WAAY-TV

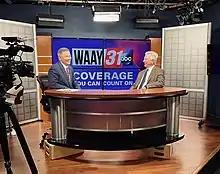
Senator Tommy Tuberville being interviewed by Dan Schaffer of WAAY-TV in 2021.

In the Spring 2007 ratings period, all of the station's newscasts ranked in third place. This is in contrast from the 1970s through the early 1990s, when WAAY was still family-owned. On July 16, 2007, WAAY unveiled a new set and graphics package similar to that of sister stations WWSB and WTXL. Beginning September 13, 2010, its news title became "WAAY 31 FirstNews". The station was the first to air a 4:30 a.m. newscast in the market and is the only station in the area airing local news weekday at 11 a.m. and 4 p.m. The channel produced a prime time newscast at 9 p.m. for UPN affiliate WHDF during the early 2000s. On September 20, 2010, through a new news share agreement, a second WAAY-produced broadcast at 9 began airing every night on Fox affiliate WZDX. In addition to its main studios, WAAY maintains news bureaus in Decatur (on Lee Street Northeast) and Florence (on North Pine Street within the University of North Alabama campus). The station operates its own weather radar at the main studios called "Live Storm Force 31 Doppler Max".